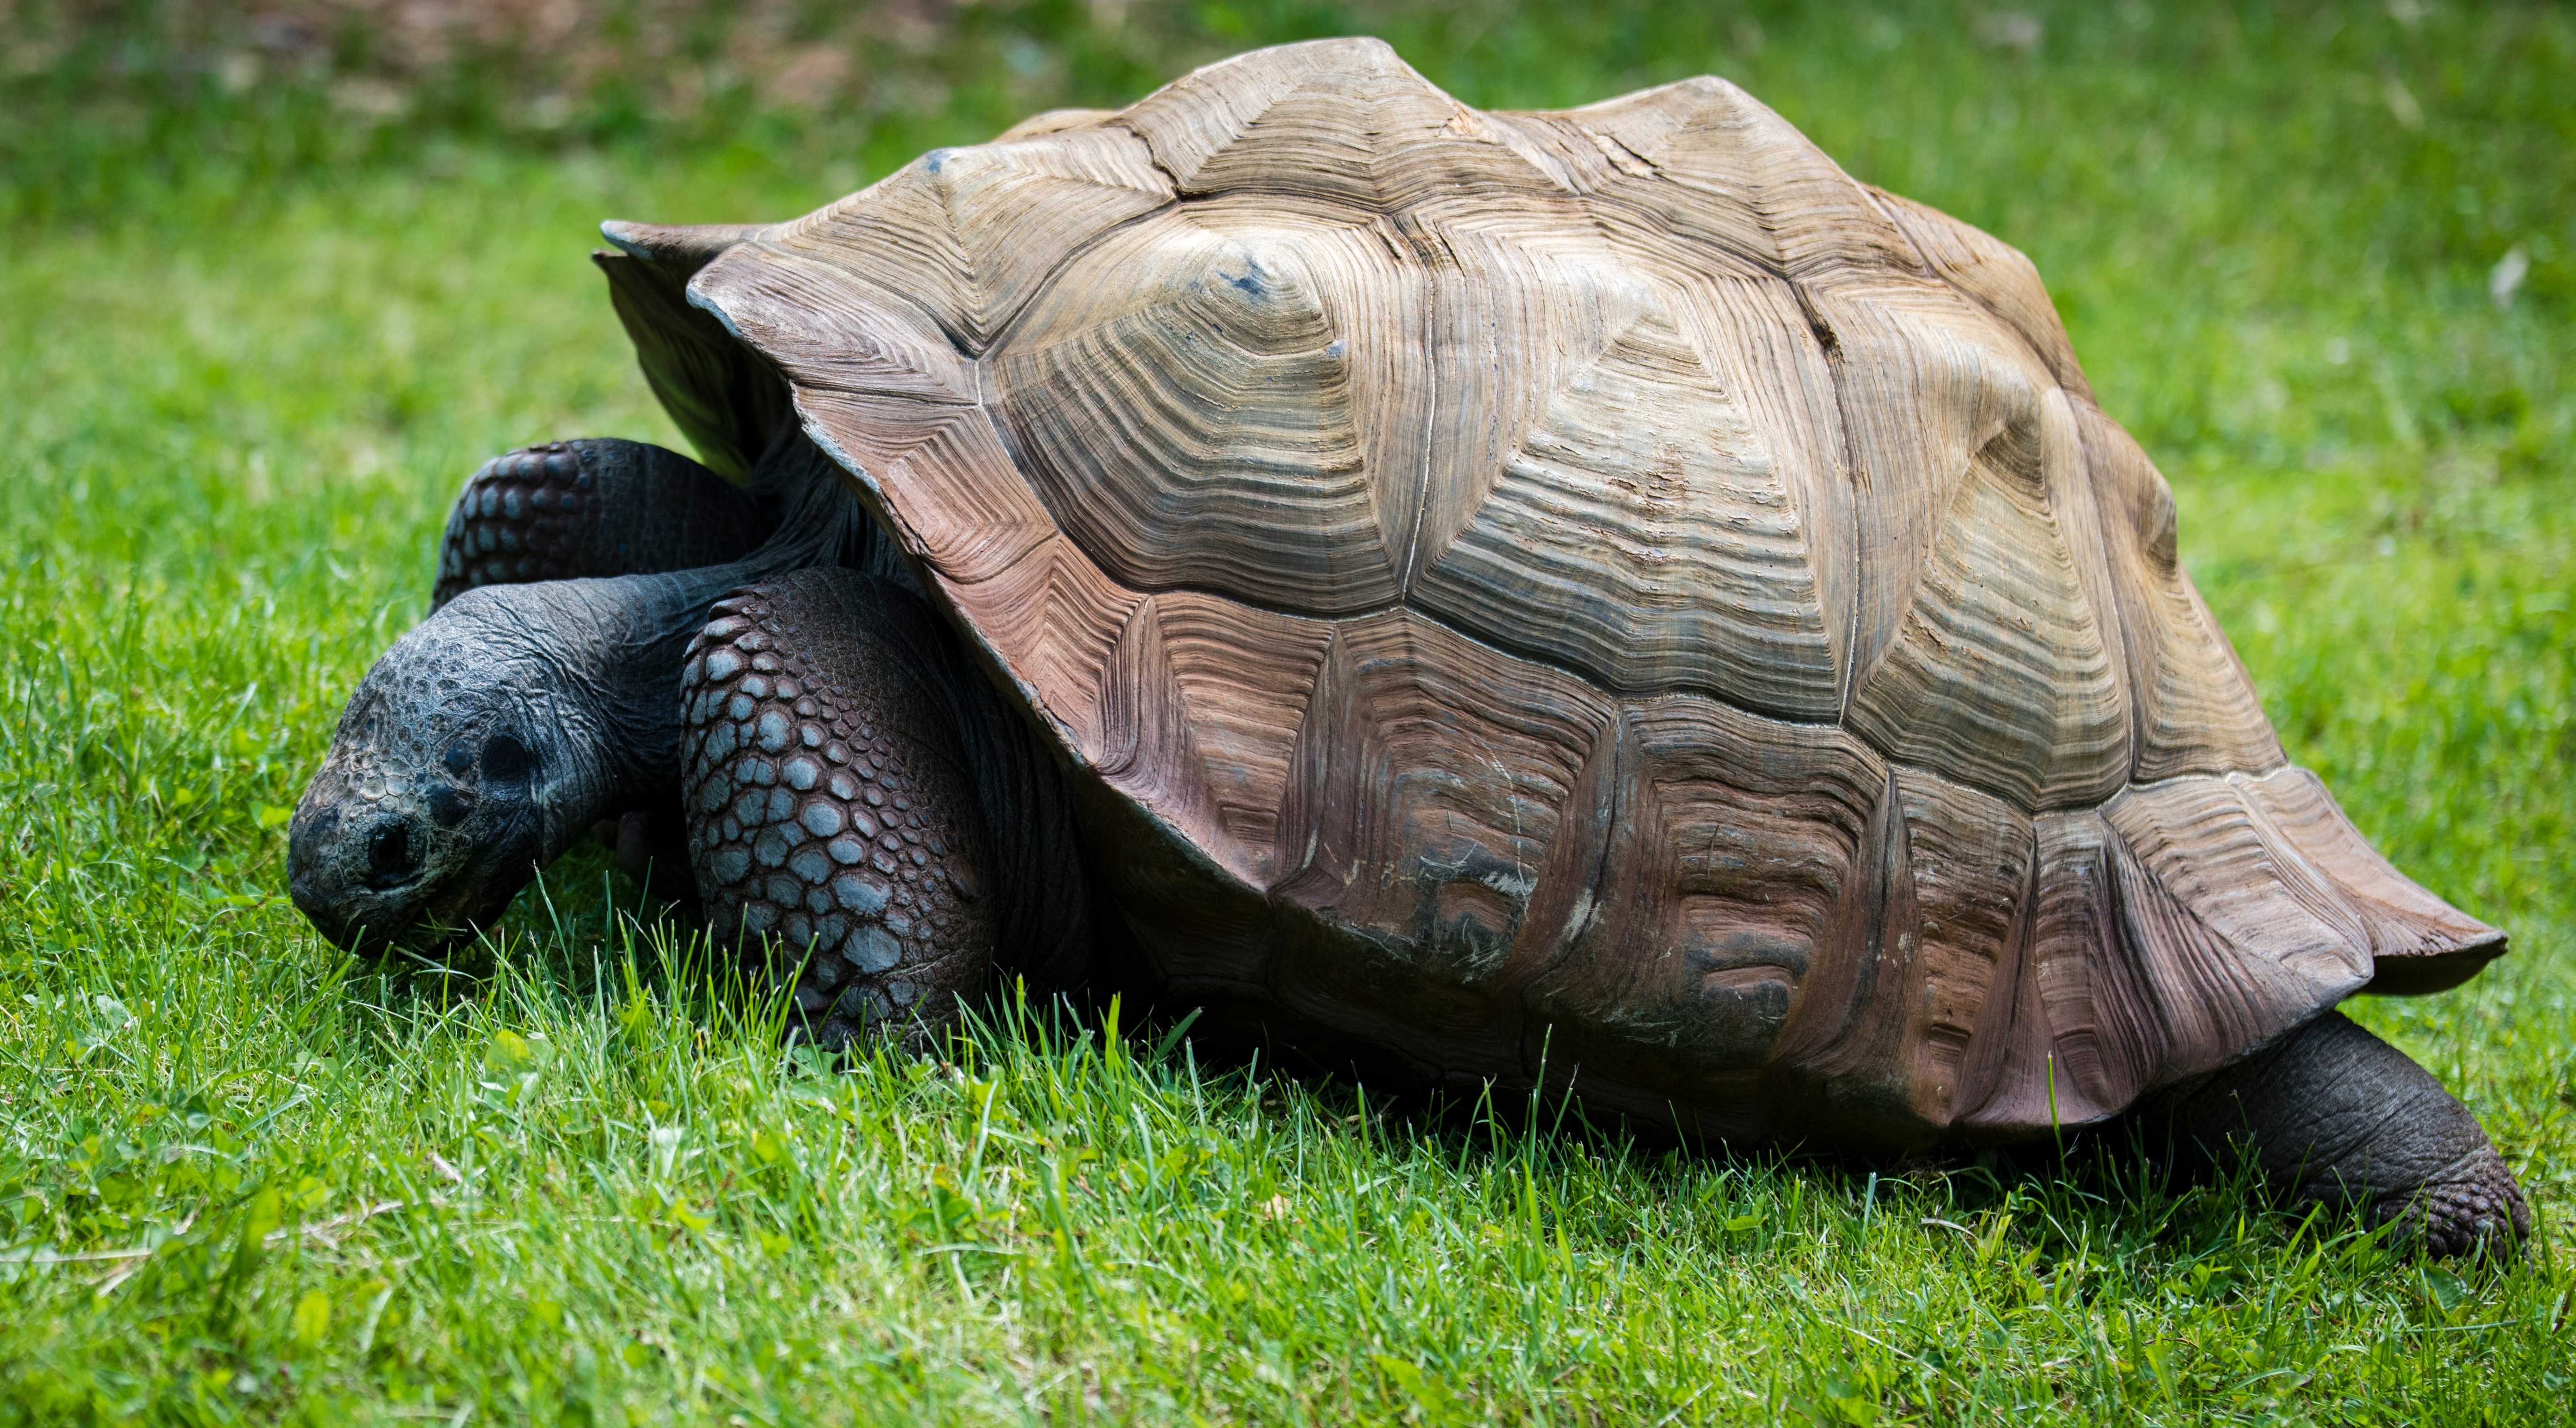
grass, animal, wildlife, zoo, turtle, reptile, fauna, shell, tortoise, vertebrate, box turtle, common snapping turtle, emydidae